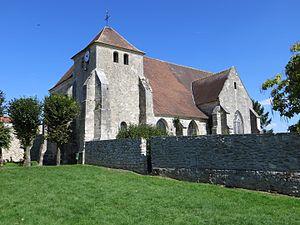
Vue générale de l'église
Cet article recense les monuments historiques de l'est de l'Oise, en région des Hauts-de-France, en France.
Boullarre est une commune française située dans le département de l'Oise en région Hauts-de-France.